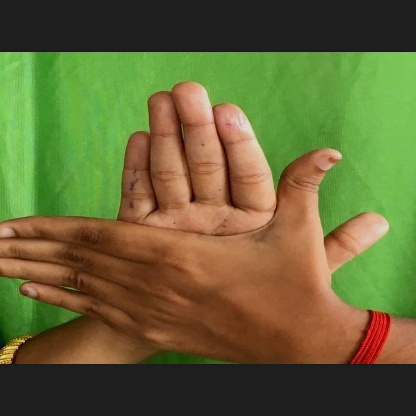
Mudra: Chakra